Camden Lock

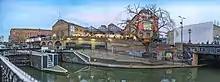
Camden Lock panorama at sunset

Construction of the canal was overseen by architect John Nash, with James Morgan acting as supervising engineer. Hampstead Road Locks were built between 1818 and 1820, with the chambers made of brick and stone coping along the top. The two locks are arranged side by side, with an island platform between them. Each chamber has two gates at both ends, and they have been Grade II listed since 1992 (this is the initial, most common category of listing). They were the first of 12 pairs of similar locks which dropped the level of the canal by to reach Limehouse Basin. The transfer of water between the chambers made operation of the locks more complex, and so they were permanently manned during the heyday of the canal, with lock-keepers working a shift system to provide 24-hour cover. As the use of the canal declined, in part due to railway competition, manning levels were reduced, and padlocks were used to prevent operation of the locks at the weekends. Following the end of commercial traffic and the growth of leisure boating, the locks reverted to operation by boat crews, and in order to prevent flooding caused by incorrect operation of the paddles, in the 1980s most of the pairs were converted to single locks, by replacing the lower gates of one chamber with a fixed weir. Hampstead Road Lock is the only one where both chambers have been retained, although they are now emptied conventionally. In November 2013, the lock 1B (by the market) was fully drained for maintenance; the public were invited for the weekend of the 16th and 17th of that month to see the infrastructure for themselves. A similar operation was carried out on lock 1A in 2016.